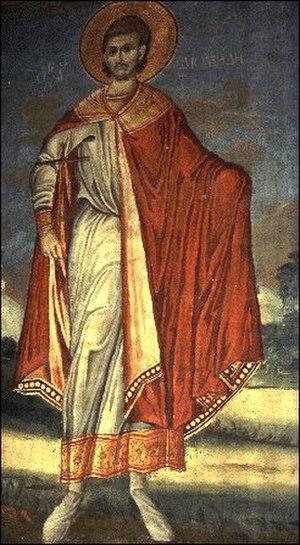
Diomède de Tarse est un médecin grec, martyrisé en tant que chrétien ; il est vénéré comme saint par l'Église catholique et les Églises orientales.